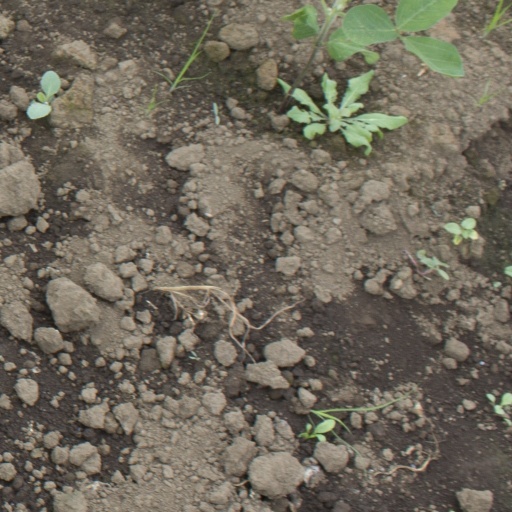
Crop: soybean